Lady Ichikawa

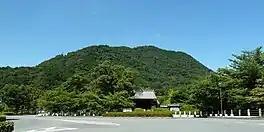
Remains of Konomine castle

Ōuchi Teruhiro sided with Ōtomo Sōrin, a daimyo Christian in Bungo Province, after Mori Motonari's troops assassinated Sue Harukata at the Battle of Itsukushima. In 1569, Ōuchi Teruhiro led an attack on the Konomine castle. At this time Ichikawa Tsuneyoshi was fighting against the Otomo clan, in order to capture Tachibana Castle in Kyushu. When Ōuchi Teruhiro invaded the Ichikawa clan area, Lady Ichikawa remained as leader and prepared to defend the Konomine castle.